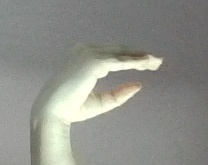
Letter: jeem